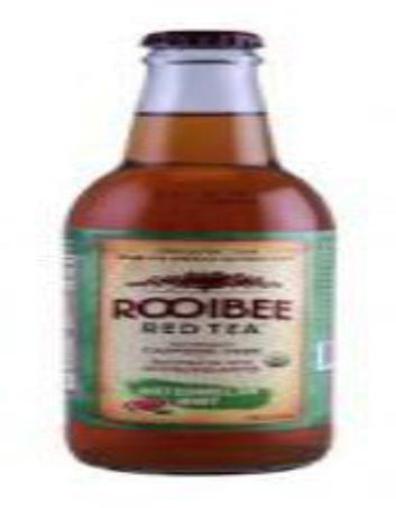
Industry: Food